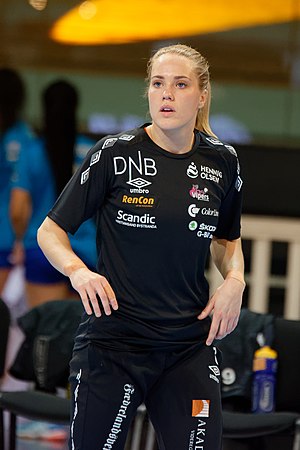
Malin Aune
Malin Aune er en norsk håndboldspiller, som spiller for Vipers Kristiansand og Norges kvindehåndboldlandshold.